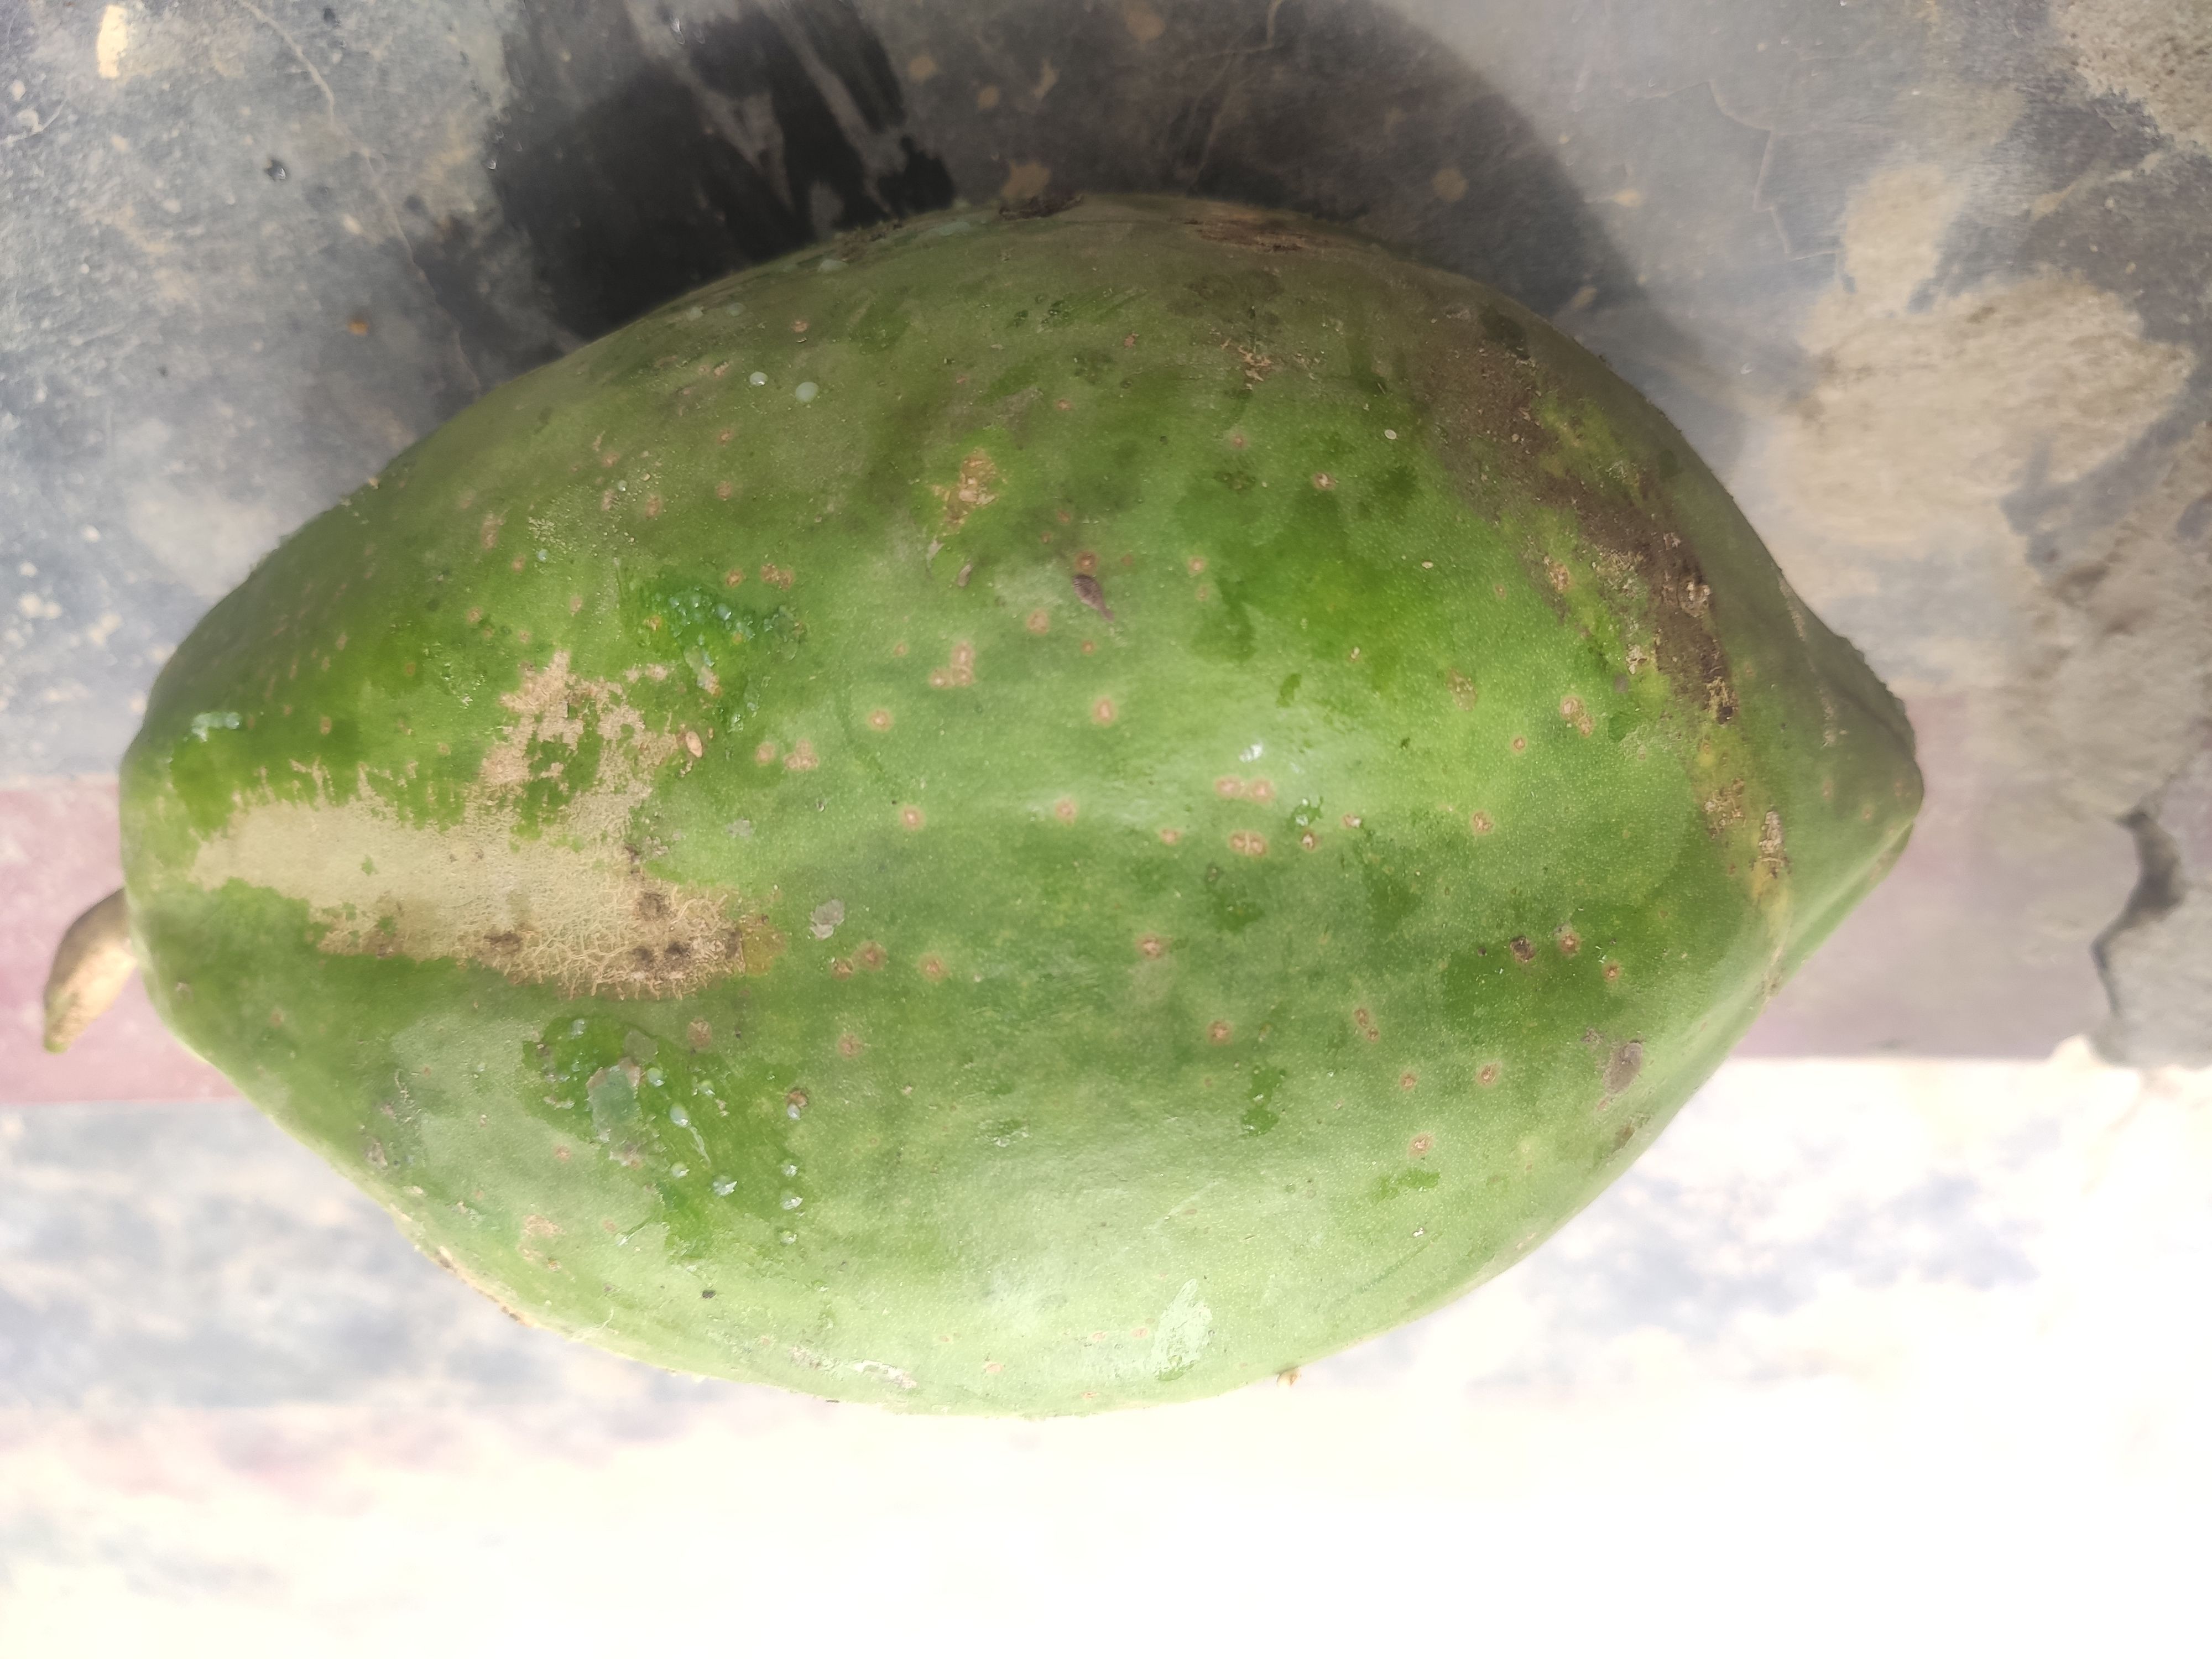
Fruit: papayas
Grade: 1st-grade